Archaeology of Armenia

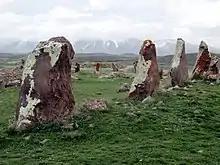
Zorats Karer (Karahunge) near Sisian in southern Armenia is considered to be a bronze age observatory from 8,000 years ago.

The leather shoe was found in Areni-1 cave, Armenia, by an international archaeologists team. The leather shoe was well preserved because of the cool and dry environment inside the cave. This shoe was initially thought only to be 600~700 years old because of its condition. It was later found out through radiocarbon dating in 2010 in Oxford, UK, and California, USA, that it was much older than researchers initially believed, with a date range of 3627–3377 Cal BC. According to Dr. Pinhasi, this oldest leather shoe people found had many similarities to shoemaking in Europe in later historical periods, suggesting that this shoe might have been worn for thousands of years.